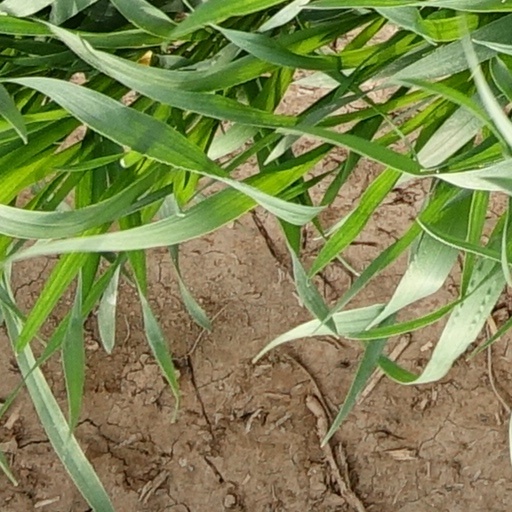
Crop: wheat